Welfare capitalism

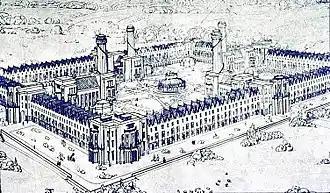
Robert Owen was a utopian socialist of the early 19th century, who introduced one of the first private systems of philanthropic welfare for his workers at the cotton mills of New Lanark. He embarked on a scheme in New Harmony, Indiana to create a model cooperative, called the New Moral World, (pictured). Owenites fired bricks to build it, but construction never took place.

One of the first attempts at offering philanthropic welfare to workers was made at the New Lanark mills in Scotland by the social reformer Robert Owen. He became manager and part owner of the mills in 1810, and encouraged by his success in the management of cotton mills in Manchester (see also Quarry Bank Mill), he hoped to conduct New Lanark on higher principles and focus less on commercial profit. The general condition of the people was very unsatisfactory. Many of the workers were steeped in theft and drunkenness, and other vices were common; education and sanitation were neglected and most families lived in one room. The respectable country people refused to submit to the long hours and demoralising drudgery of the mills. Many employers also operated the truck system, whereby payment to the workers was made in part or totally by tokens. These tokens had no value outside the mill owner's "truck shop". The owners were able to supply shoddy goods to the truck shop and charge top prices. A series of "Truck Acts" (1831–1887) eventually stopped this abuse, by making it an offence not to pay employees in common currency.